Llangadog railway station

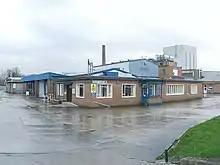
Former CWS/MMB creamery at Llangadog, now a pet food factory

The station was opened by the Vale of Towy Railway in 1858 and once had a siding accessing the Co-op Wholesale Society creamery, allowing milk trains to access the site. After rail access ceased in the late 1970s, the creamery continued to operate until 2005, when it closed with the loss of 200 jobs. The site is now occupied by a pet food factory.